Oshkosh M-ATV

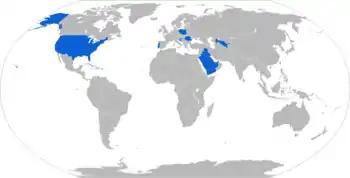
Map of M-ATV operators as of June 2016

Oshkosh formally announced the addition of designated variants to the M-ATV family in April 2014. The range has evolved since then, the current five variants announced in May 2016.